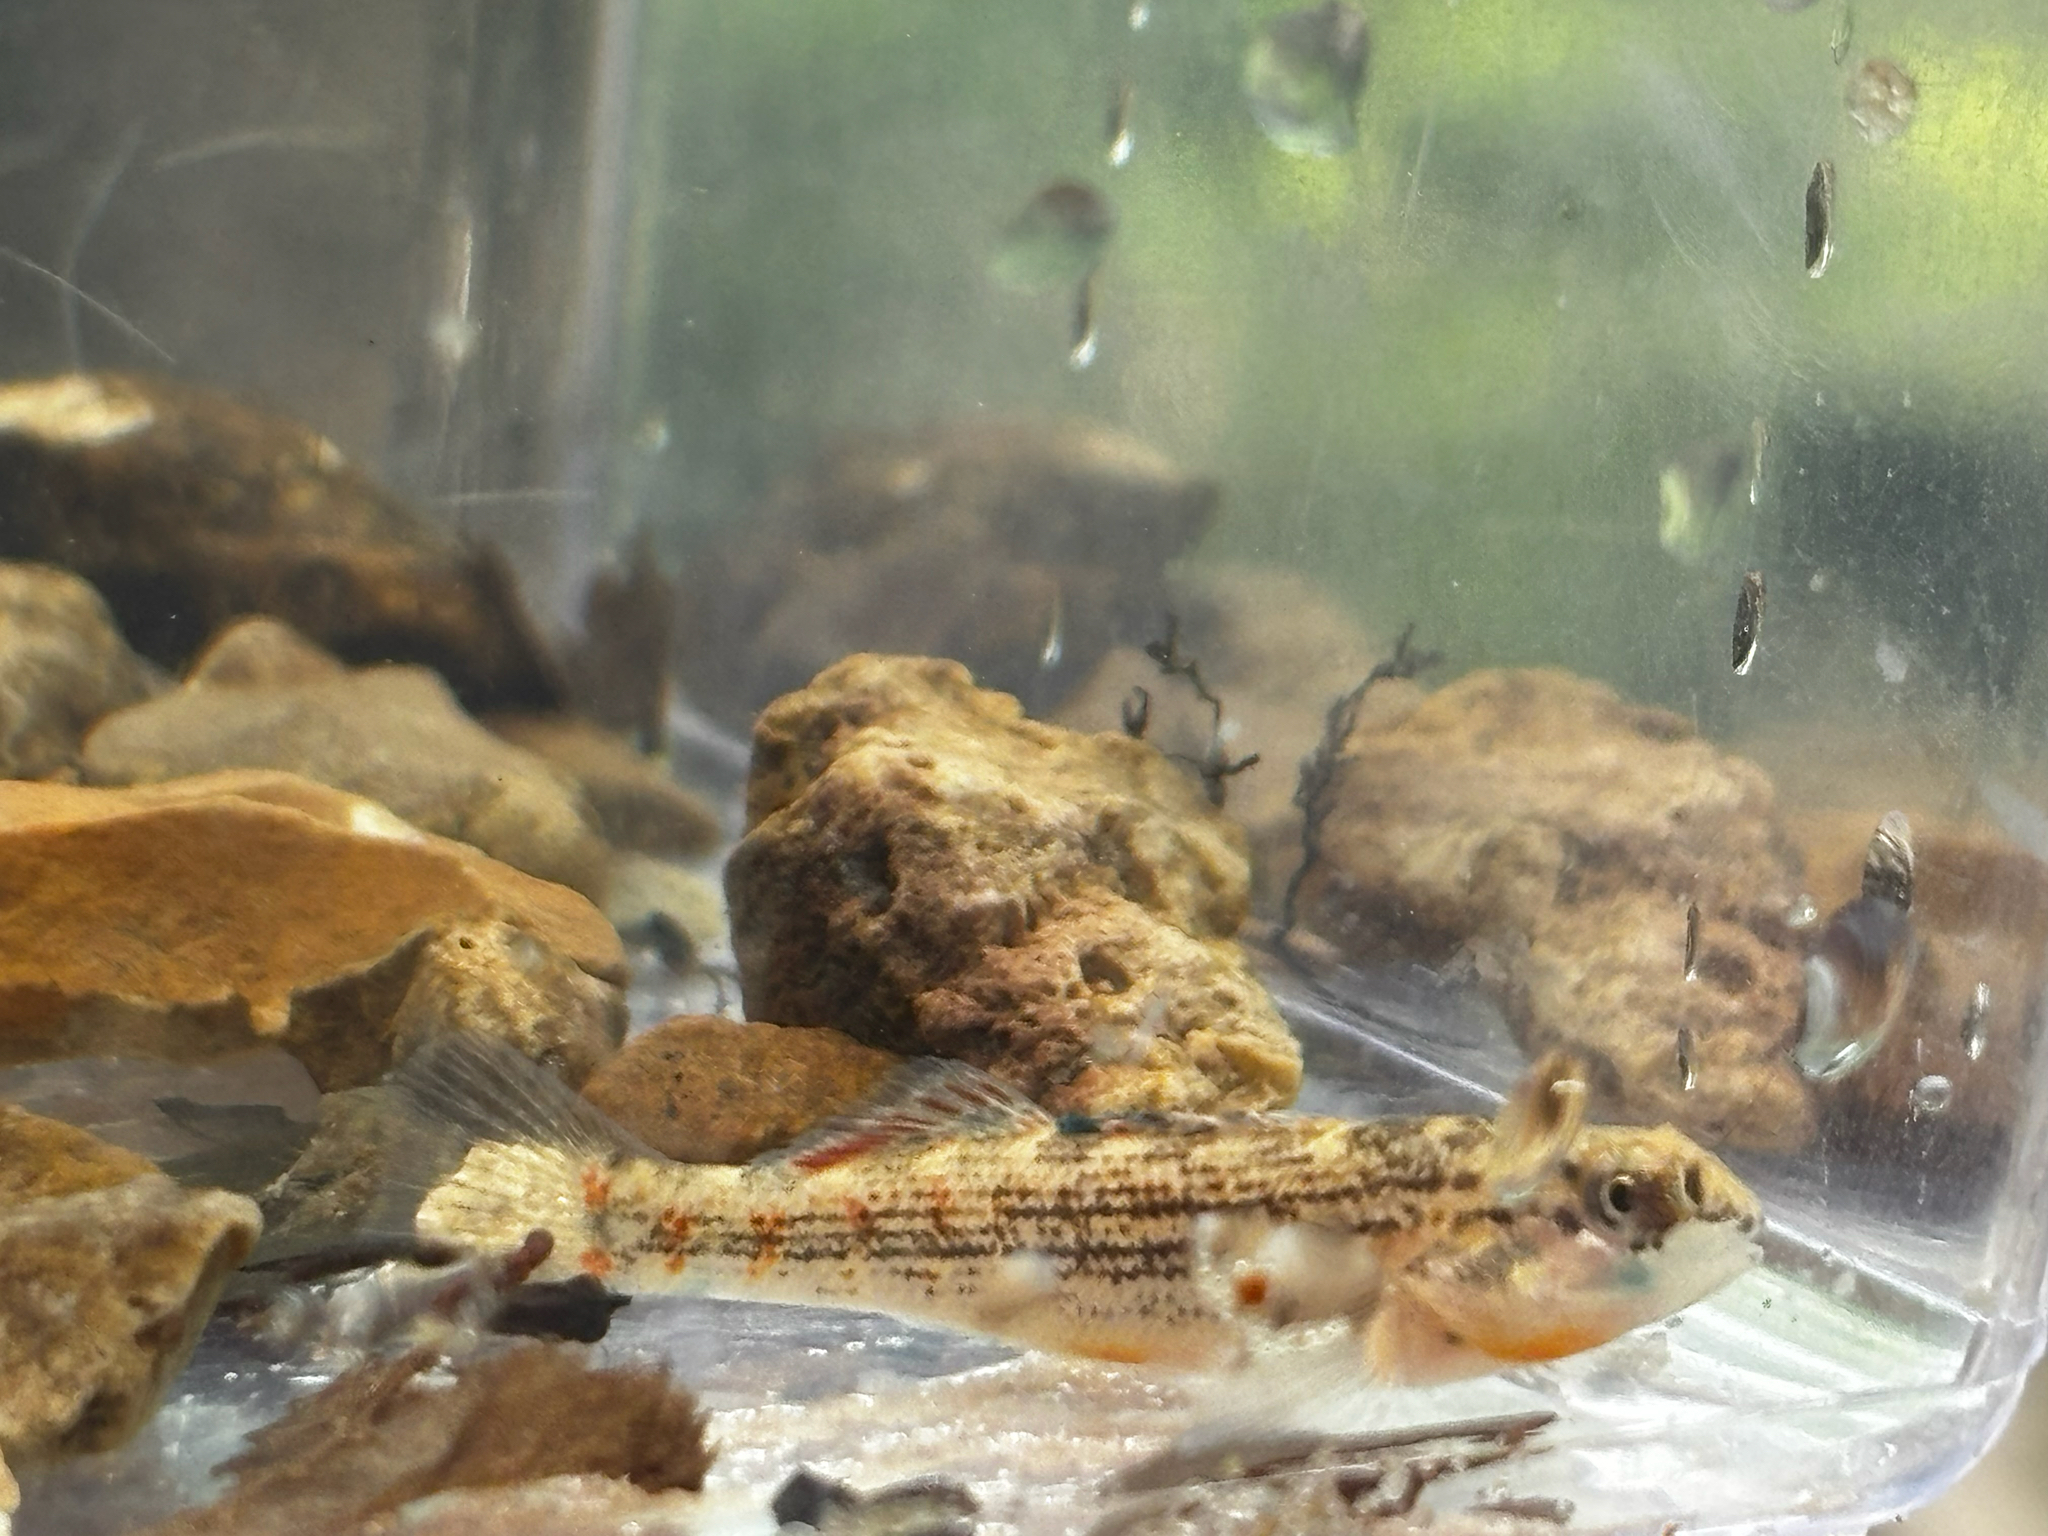
fish (species not among the labelled classes)